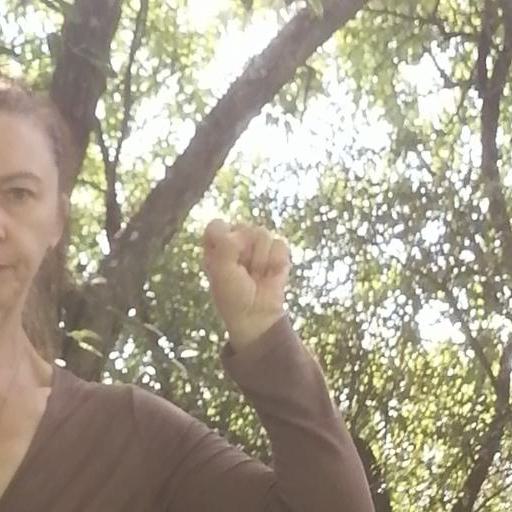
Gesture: fist